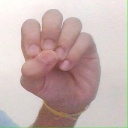
अक्षर: उ